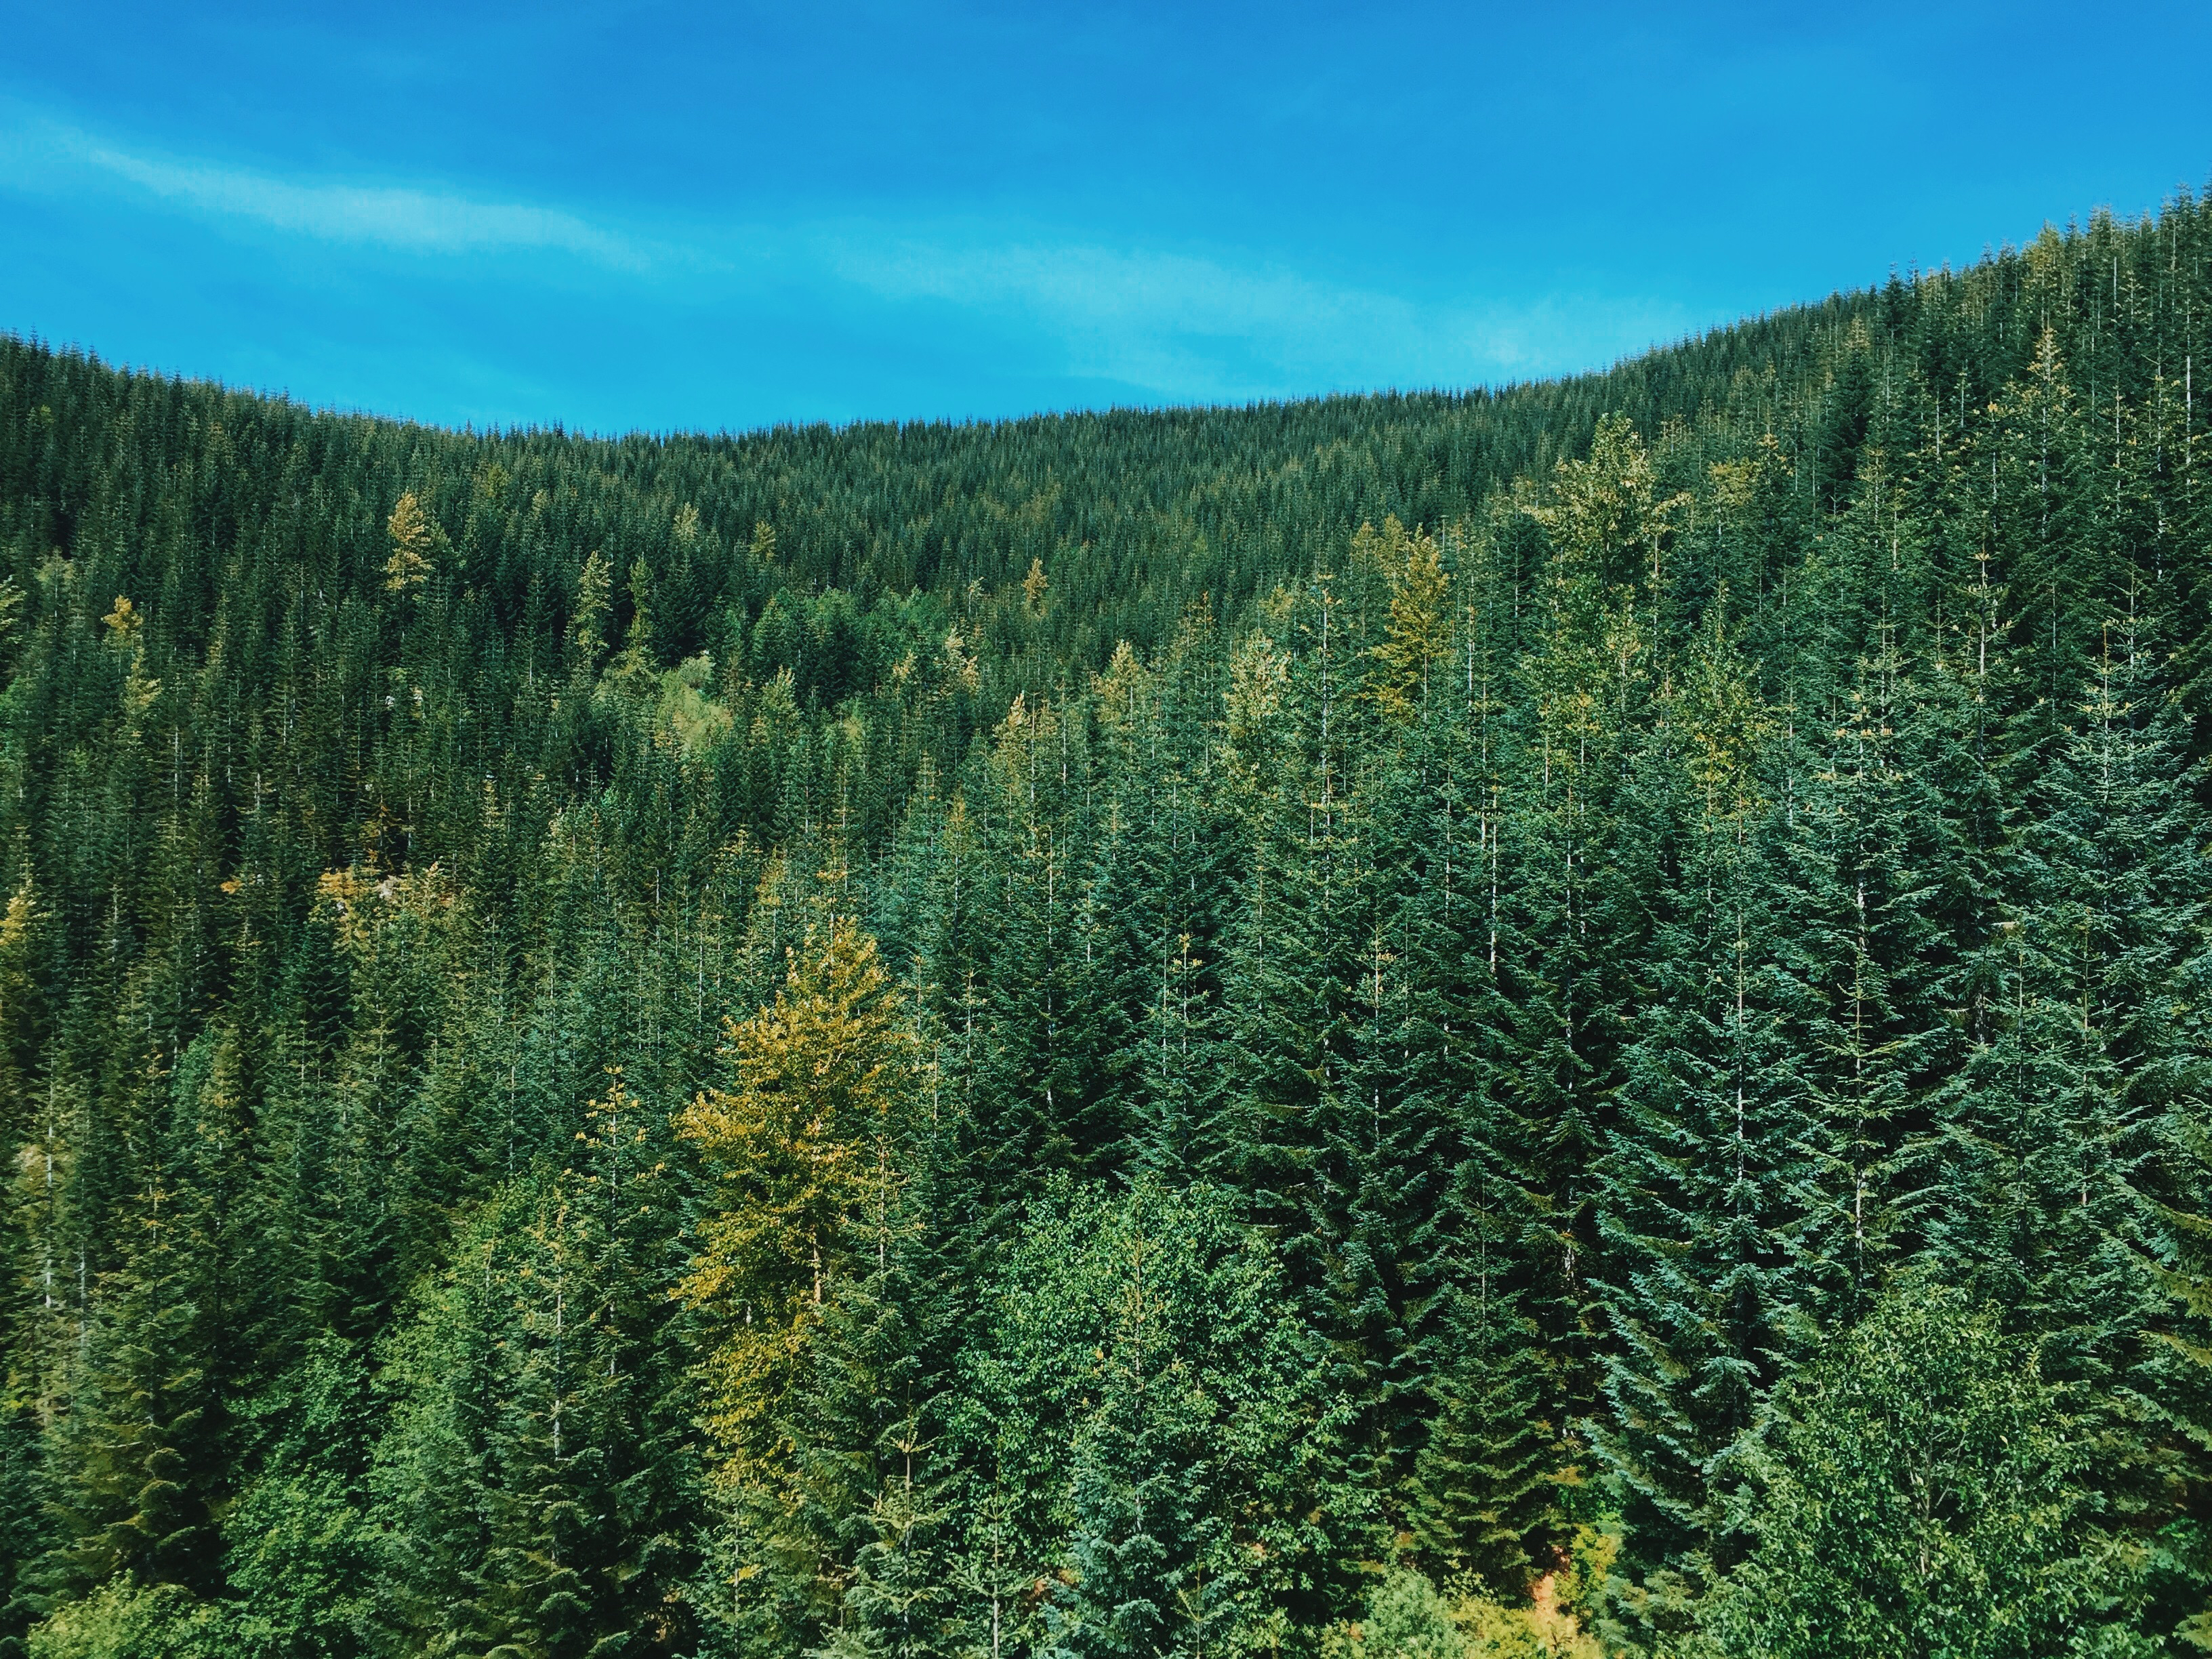
landscape, tree, nature, forest, wilderness, mountain, plant, meadow, green, evergreen, fir, ridge, conifer, trees, woods, spruce, vegetation, shrub, rainforest, woodland, habitat, larch, ecosystem, biome, old growth forest, natural environment, geographical feature, woody plant, temperate broadleaf and mixed forest, temperate coniferous forest, land plant